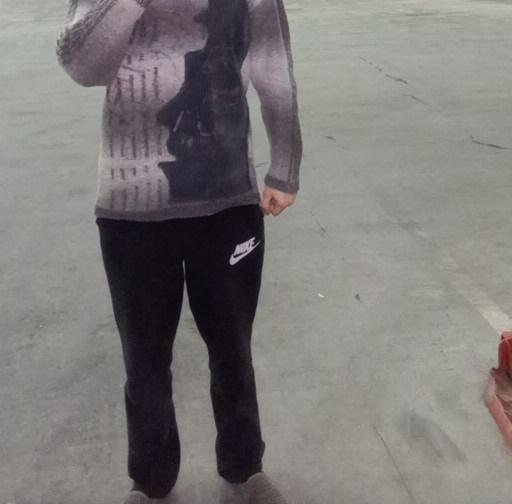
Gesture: no_gesture